Queen (band)

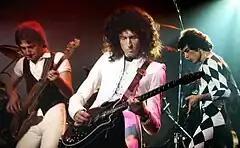
l-r: John Deacon, Brian May, and Freddie Mercury seen live in 1978

Promoter Ken Testi managed to attract the interest of Charisma Records, who offered Queen an advance of around £25,000, but the group turned them down as they realised the label would promote Genesis as a priority. Testi then entered discussions with Trident Studios' Norman Sheffield, who offered the band a management deal under Neptune Productions, a subsidiary of Trident, to manage the band and enable them to use their facilities, while the management searched for a deal. This suited both parties, as Trident were expanding into management, and under the deal, Queen were able to make use of the hi-tech recording facilities used by signed musicians. Taylor later described these early off-peak studio hours as "gold dust".